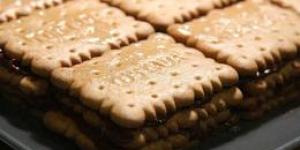
torta facil y sin horno